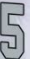
Number: 5